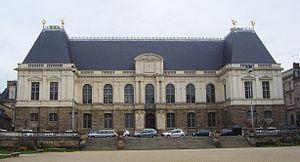
Cet article recense les timbres de France émis en 2000 par La Poste.
L’affaire Francisco Arce Montes débute en France dans la nuit du 17 au 18 juillet 1996 lorsqu'une jeune collégienne anglaise, nommée Caroline Dickinson, est retrouvée morte étouffée après avoir été violée dans l'auberge de jeunesse de Pleine-Fougères, en Ille-et-Vilaine, près de Saint-Malo. Elle effectuait avec sa classe un séjour linguistique en France. Son viol et son meurtre sont intervenus sans même que ses camarades de chambrée ne s'en aperçoivent. Très vite, l'affaire criminelle va avoir un fort écho médiatique en France et en Grande-Bretagne, ce qui influera sur le déroulement de l'enquête.